Two Men Contemplating the Moon

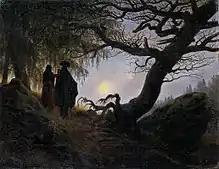
"Man and Woman Contemplating the Moon", Alte Nationalgalerie, c. 1824. 34 x 44 cm

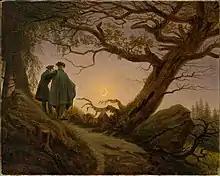
"Two Men Contemplating the Moon", Metropolitan Museum of Art, c. 1825–1830. 34.9 x 43.8 cm

Two Men Contemplating the Moon and Man and Woman Contemplating the Moon are a series of similar paintings by Caspar David Friedrich, the setting being among his best-known works. Friedrich painted at least three versions, with one variation featuring a man and a woman. The 1819–20 version in the Galerie Neue Meister is considered the original; the c. 1824 variant with a woman is in the Alte Nationalgalerie; and the c. 1830 version is in the Metropolitan Museum of Art.